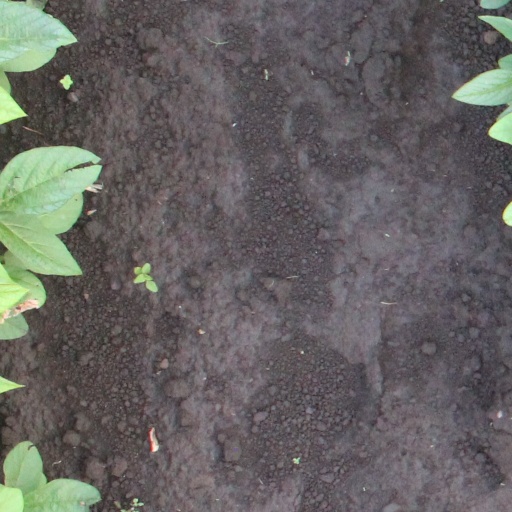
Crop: soybean